Luciano Fabio Stirati

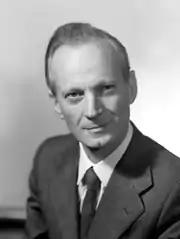
Luciano Fabio Stirati

Stirati was born in Gubbio on 15 December 1922, and taught Latin and Greek at the Giuseppe Mazzatinti School. He represented the Italian Socialist Party for two nonconsecutive terms in the Senate, from 1963 to 1968, and from 1972 to 1976. Stirati died on 25 July 2020 at the Branca Hospital.